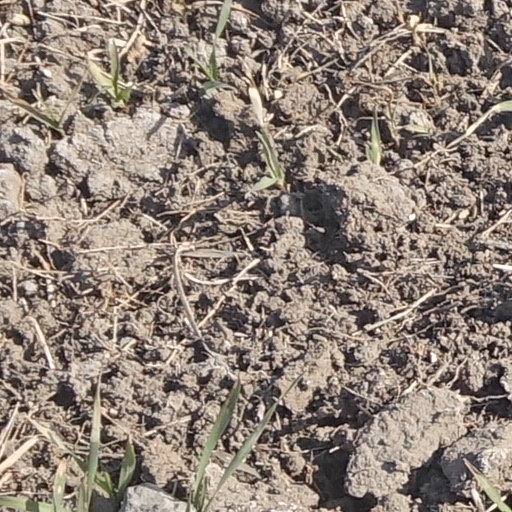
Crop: wheat